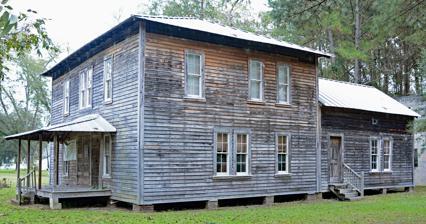
Building: Alapaha Colored School
Country: United States of America
Year built: 1924
United States historic place Alapaha Colored School U.S. National Register of Historic Places Show map of Georgia Show map of the United States Location Henry St., S of jct. with George St., Alapaha, Georgia Coordinates 31°22′41″N 83°13′27″W / 31.37794°N 83.22418°W / 31.37794; -83.22418 Area less than one acre Built 1924 ( 1924 ) NRHP reference No. 02000758 Added to NRHP July 11, 2002 Alapaha Colored School is a historic school building in Alapaha , Georgia , located on Henry Street South of the junction with George Street.  It is one of the last surviving two-story wood-frame African-American school buildings in Georgia .  It was built with a brick foundation in 1924. There are two rooms downstairs and one large room upstairs. It was the school serving the local African-American community from 1924 until 1954. It was added to the National Register of Historic Places on July 11, 2002. In 1945 a one-story ell was added in the rear of the building. In 1954, African-American community school in the area were consolidated into one, the Nashville High and Elementary School. See also National Register of Historic Places listings in Berrien County, Georgia References